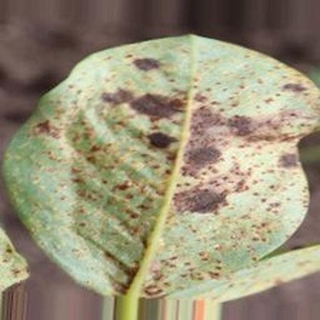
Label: groundnut_rust